John Cage

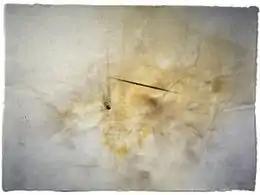
"Variations III, No. 14", a 1992 print by Cage from a series of 57

Although Cage started painting in his youth, he gave it up to concentrate on music instead. His first mature visual project, "Not Wanting to Say Anything About Marcel", dates from 1969. The work comprises two lithographs and a group of what Cage called "plexigrams": silk screen printing on plexiglas panels. The panels and the lithographs all consist of bits and pieces of words in different typefaces, all governed by chance operations.